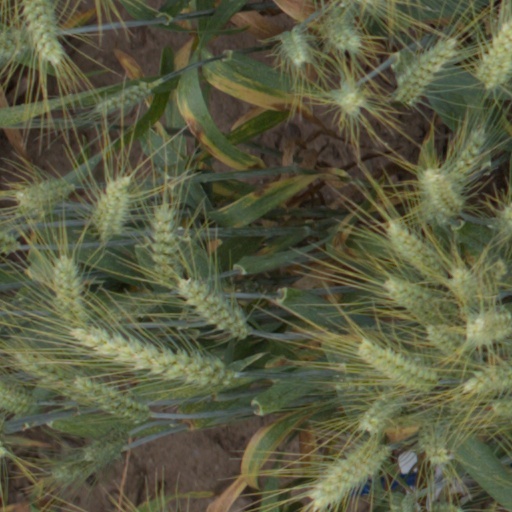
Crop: wheat